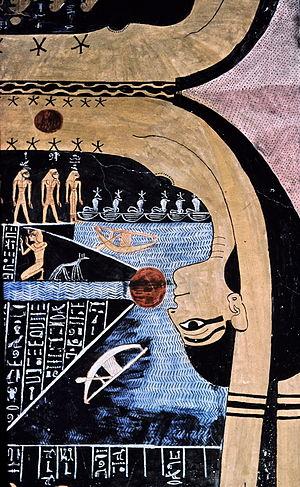
L'art du Nouvel Empire égyptien correspond aux règnes des XVIIIᵉ, XIXᵉ et XXᵉ dynasties, le Nouvel Empire égyptien. Il atteint un apogée dans l'art de l'Égypte antique qu'il ne retrouvera plus ensuite. En effet, après cette longue période de rayonnement, la Troisième Période intermédiaire, puis la Basse époque n'auront plus les moyens de tels investissements dans les arts. Cette époque marque aussi une rupture nette après la Deuxième Période intermédiaire aux productions révélatrices de l'état d'une société bouleversée.